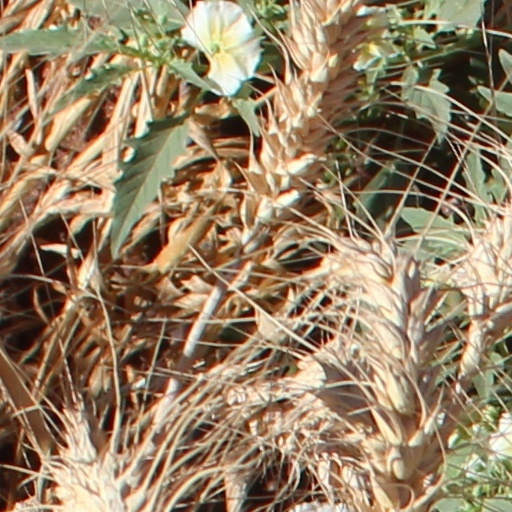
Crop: wheat